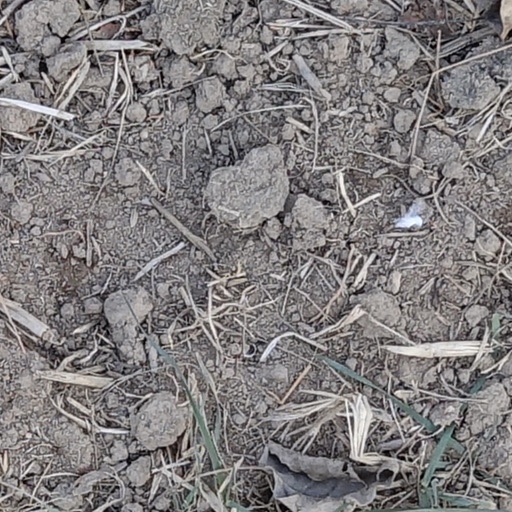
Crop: wheat